Supplemental Nutrition Assistance Program

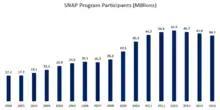
Average number of persons participating in the SNAP, 2000–2016. The number of participants increased due to the Great Recession, peaking in 2013, and has since fallen.

States are allowed under federal law to administer SNAP in different ways. As of April 2015, the USDA had published eleven periodic State Options Reports outlining variations in how states have administered the program. The USDA's most recent State Options Report, published in April 2015, summarizes: